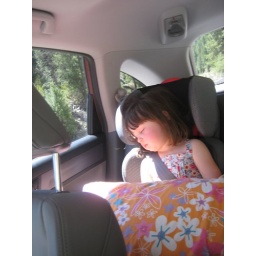
Rory crashed in the car on the way home from Boise